Kyoto Tango Railway

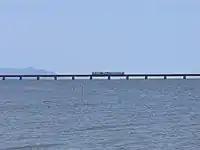
A Kyoto Tango Railway train crossing the Yura River.

The operation as the Kyoto Tango Railway began on April 1, 2015 succeeding the train operation function of the Kitakinki Tango Railway, which still owns the tracks and rolling stocks of the railway. The railway provides access to Amanohashidate Station, where Amanohashidate, one of the Three Views of Japan, is located.